Pascagoula Central Fire Station No. 1

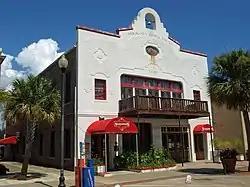

The Pascagoula Central Fire Station No. 1, at 623 Delmas Ave. in Pascagoula, Mississippi, was built in 1924. It was listed on the National Register of Historic Places in 1978. It has also been known as the "Old Fire Station".